Ann B. Davis

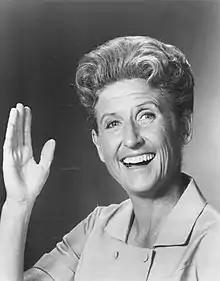
Davis' most famous role was as housekeeper Alice Nelson on the '70s sitcom "The Brady Bunch".

Davis never completely retired from acting; in her later years she was the celebrity spokeswoman in several Shake 'n Bake commercials, and later appeared in several disposable mop commercials for Swiffer. She also appeared in a number of "Brady Bunch" reunion projects, most recently TV Land's "". On April 22, 2007, "The Brady Bunch" was awarded the TV Land Pop Culture Award on the 5th annual TV Land Awards. Davis and other cast members accepted the award, and she received a standing ovation.